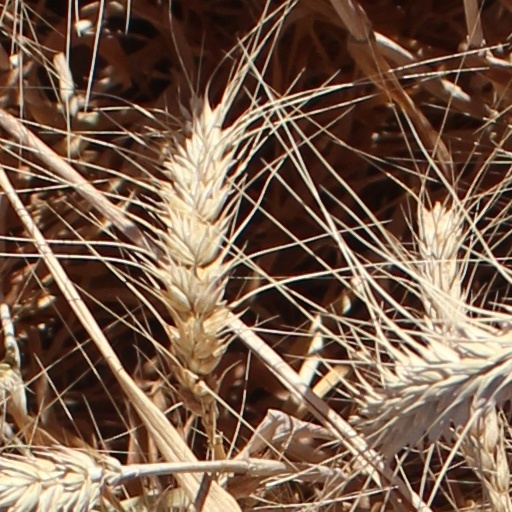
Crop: wheat